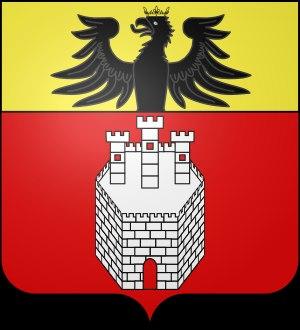
La famille Giustiniani est une importante famille italienne originaire de Venise installée ensuite à Gênes et qui eut des représentants, à différentes époques, à Naples et dans plusieurs îles de la Méditerranée.